Look Around You

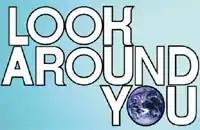
"Look Around You" Series 1 logo

Look Around You is a comedic parody of British science television shows, devised and written by Robert Popper and Peter Serafinowicz, and narrated in the first series by Nigel Lambert. The first series of eight 10-minute shorts was shown in 2002, and the second series of six 30-minute episodes in 2005, both on BBC Two. The first series of "Look Around You" was nominated for a BAFTA award in 2003.